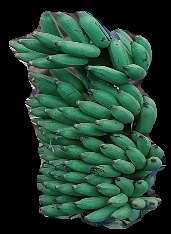
Variety: elakki-bale
Grade: grade1